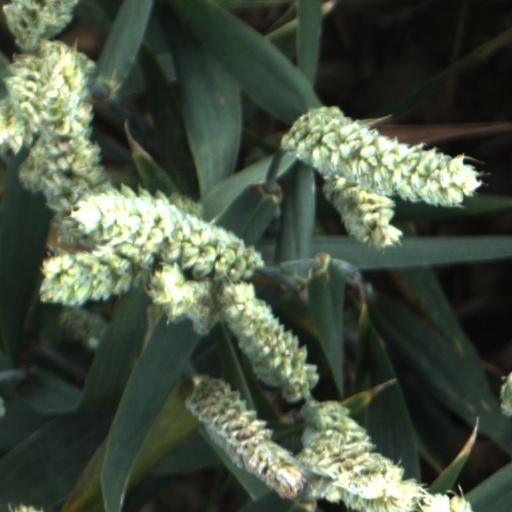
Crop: wheat